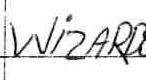
Label: Wizards